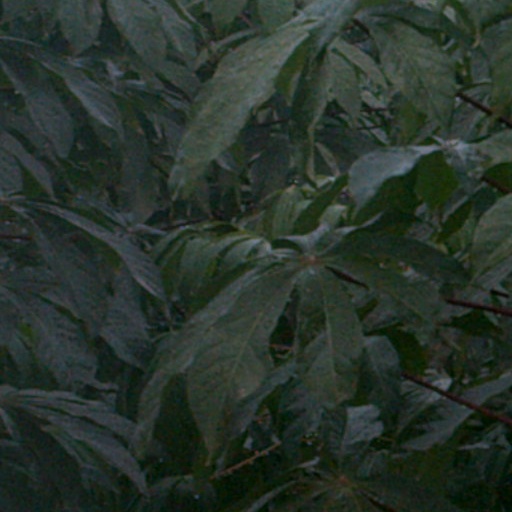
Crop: cassava